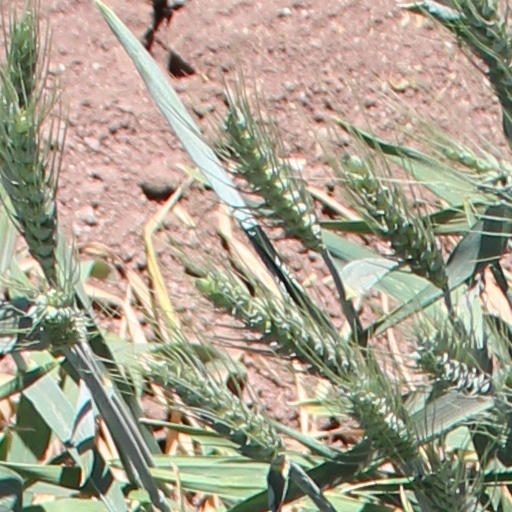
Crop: wheat